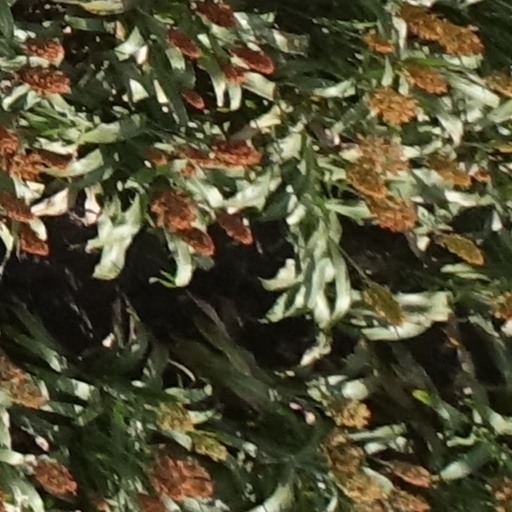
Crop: sorghum